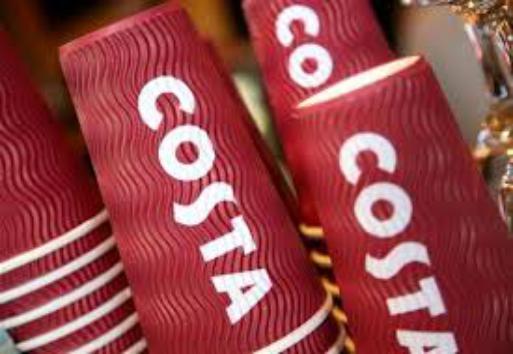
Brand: Costa Coffee
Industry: Food